Pennsylvania Route 263

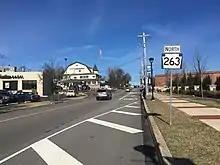
PA 263 northbound past its beginning at PA 611 in Willow Grove

PA 263 starts as North York Road at its southern terminus at PA 611 (Easton Road) in the unincorporated community of Willow Grove in Upper Moreland Township, Montgomery County. At the southern terminus, the route is split into a one-way pair, with the route carrying one lane northbound and two lanes southbound. The northbound lanes split north from northbound PA 611 while the southbound lanes head west and meet PA 611 at the Center Avenue intersection. There is no access from southbound PA 611 to PA 263. At the end of the one-way pair, the route becomes a three-lane road with one northbound lane and two southbound lanes and briefly gains a center left-turn lane past the Summit Avenue intersection. PA 263 continues north as a four-lane undivided road, passing through commercial areas with a few homes. The road has a junction with Fitzwatertown Road/Terwood Road before it passes under Norfolk Southern's Morrisville Line and turns into a divided highway called South York Road as it crosses under the Pennsylvania Turnpike (Interstate 276). Upon intersecting Mill Road/Warminster Road, PA 263 becomes undivided again as it heads into more residential surroundings.